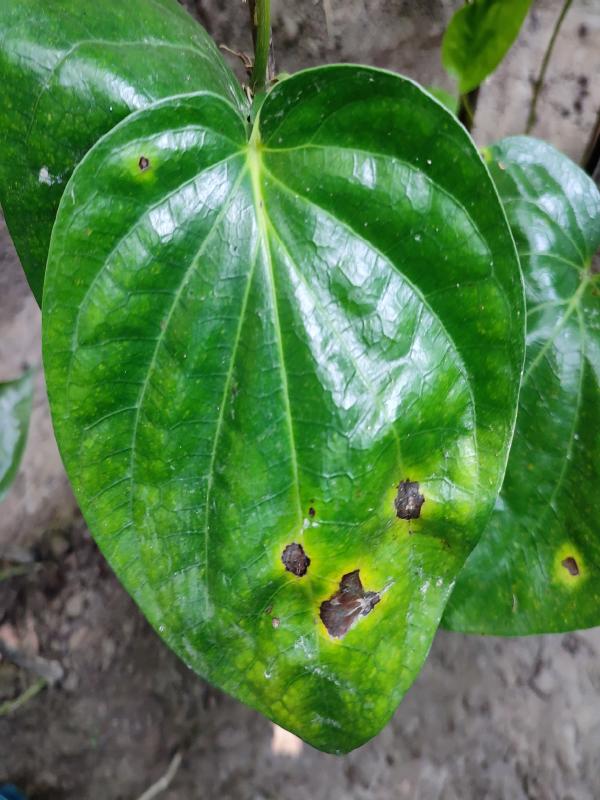
Label: Bacterial_Leaf_Disease